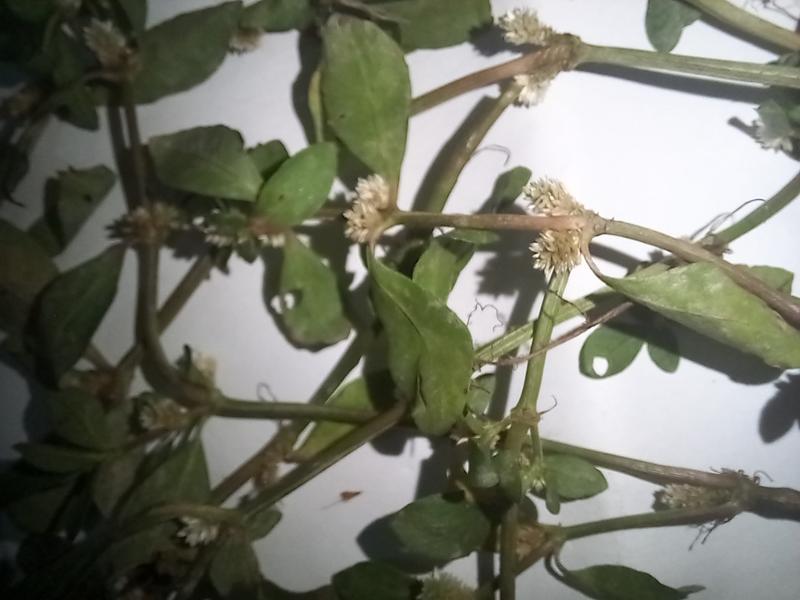
Weed species: Alternanthera philoxeroide